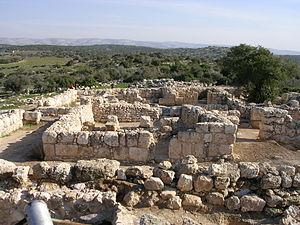
Le parc d'Adullam, ou parc des grottes d'Adullam, est un parc national d'Israël qui a ouvert au public en 2008.